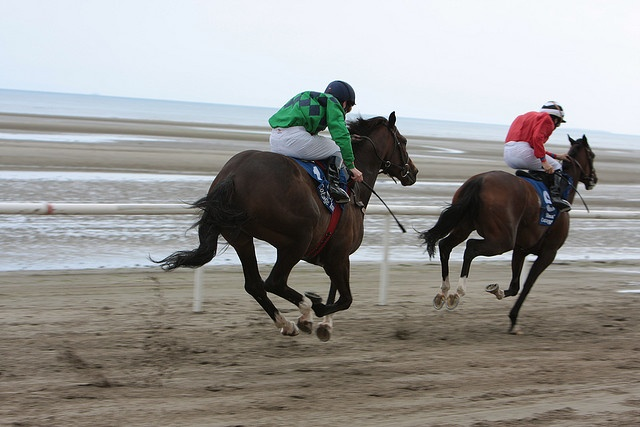
A couple of individuals are getting to know each one in turn in love.

two jockeys riding two horses in the sand
Two jockeys race their horses down the track.
Two horses with jockeys racing along a beach.
Two jockeys on horses on a track outside.